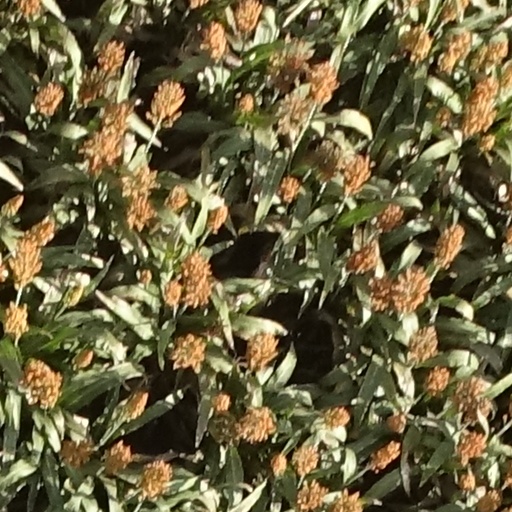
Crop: sorghum